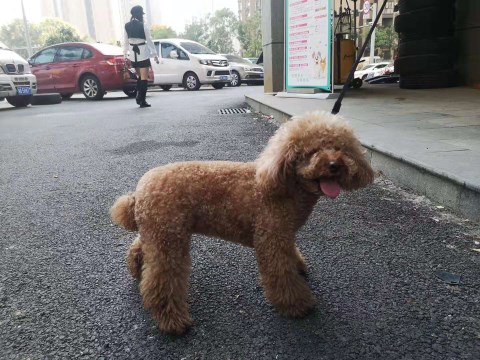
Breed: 2925-n000114-toy_poodle